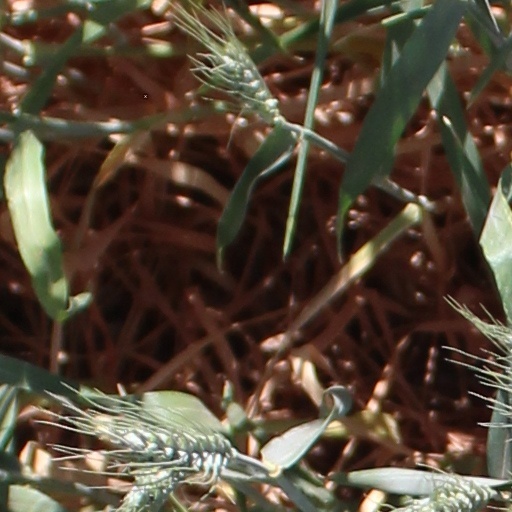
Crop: wheat